Afghan Hound

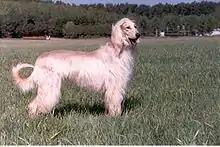
Bakhmull.

Bakhmull (also Bakhmull Tazi or Tazi Bakhmull, also called the Aboriginal Afghan Hound) is a long-haired variety of sighthound. It has been bred mostly in Russia and claimed to represent an Afghan Hound aboriginal to Afghanistan. In Pashto the word means "velvet", applied in reference to the dog's silky coat, which is rather abundant and long on the whole body, except the "saddle" (middle to lower back), front parts of all four legs, and the muzzle. Its color is always fawn, ivory, or white, with a darker "saddle", thus it produces an impression of a (yellowish) dog whose coat color matches the khaki sandstone and limestone of the Hindu Kush mountain landscape and deserts. The following colors are not permissible: red, red with white spots, black, and black with white spots.